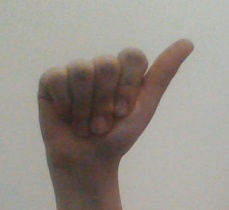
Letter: dhad